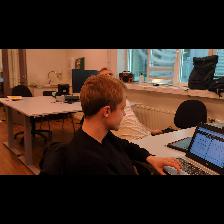
Label: Human